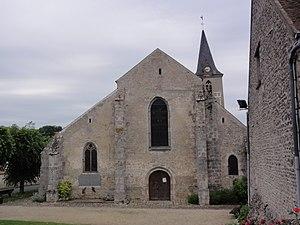
Ormoy-la-Rivière (Essonne) église This building is indexed in the Base Mérimée, a database of architectural heritage maintained by the French Ministry of Culture,
Ormoy-la-Rivière est une commune française située à cinquante-trois kilomètres au sud-ouest de Paris dans le département de l'Essonne en région Île-de-France.